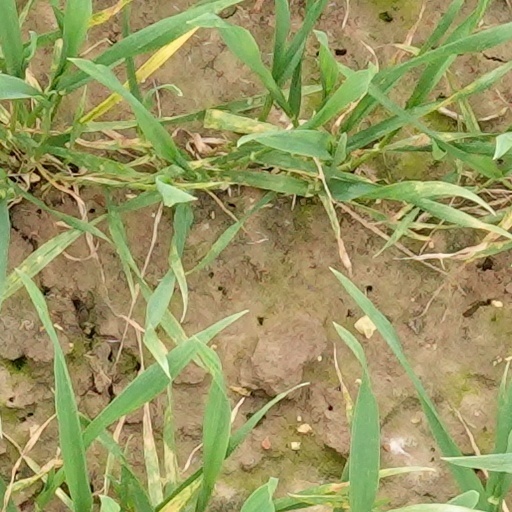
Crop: wheat